Oakworth railway station

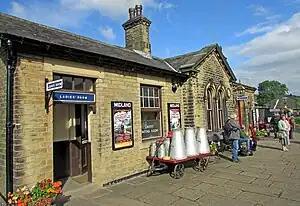
Oakworth Railway Station

Oakworth railway station serves the village of Oakworth, near Keighley, and within the City of Bradford Metropolitan District, West Yorkshire, England.